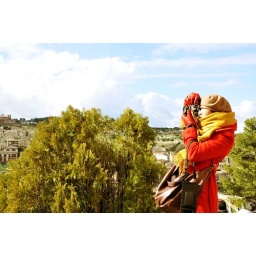
Jersey girl in her red